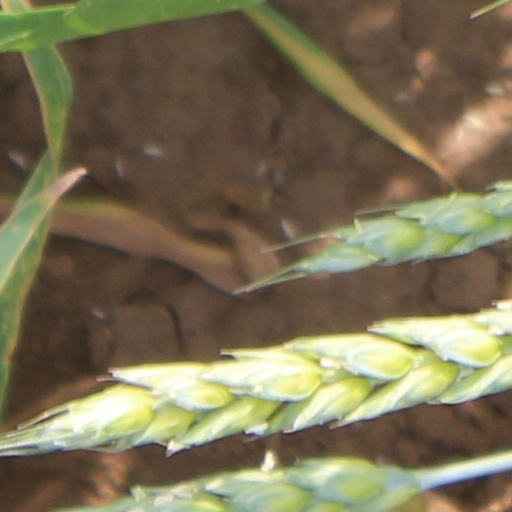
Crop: wheat